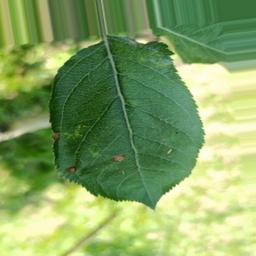
Label: Alternaria